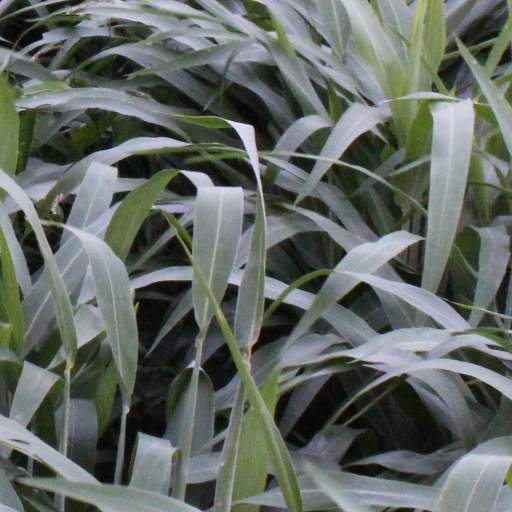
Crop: sorghum